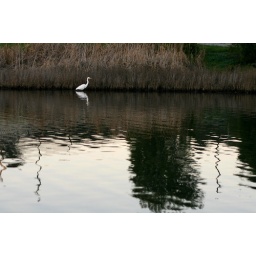
Shore bird by the grass